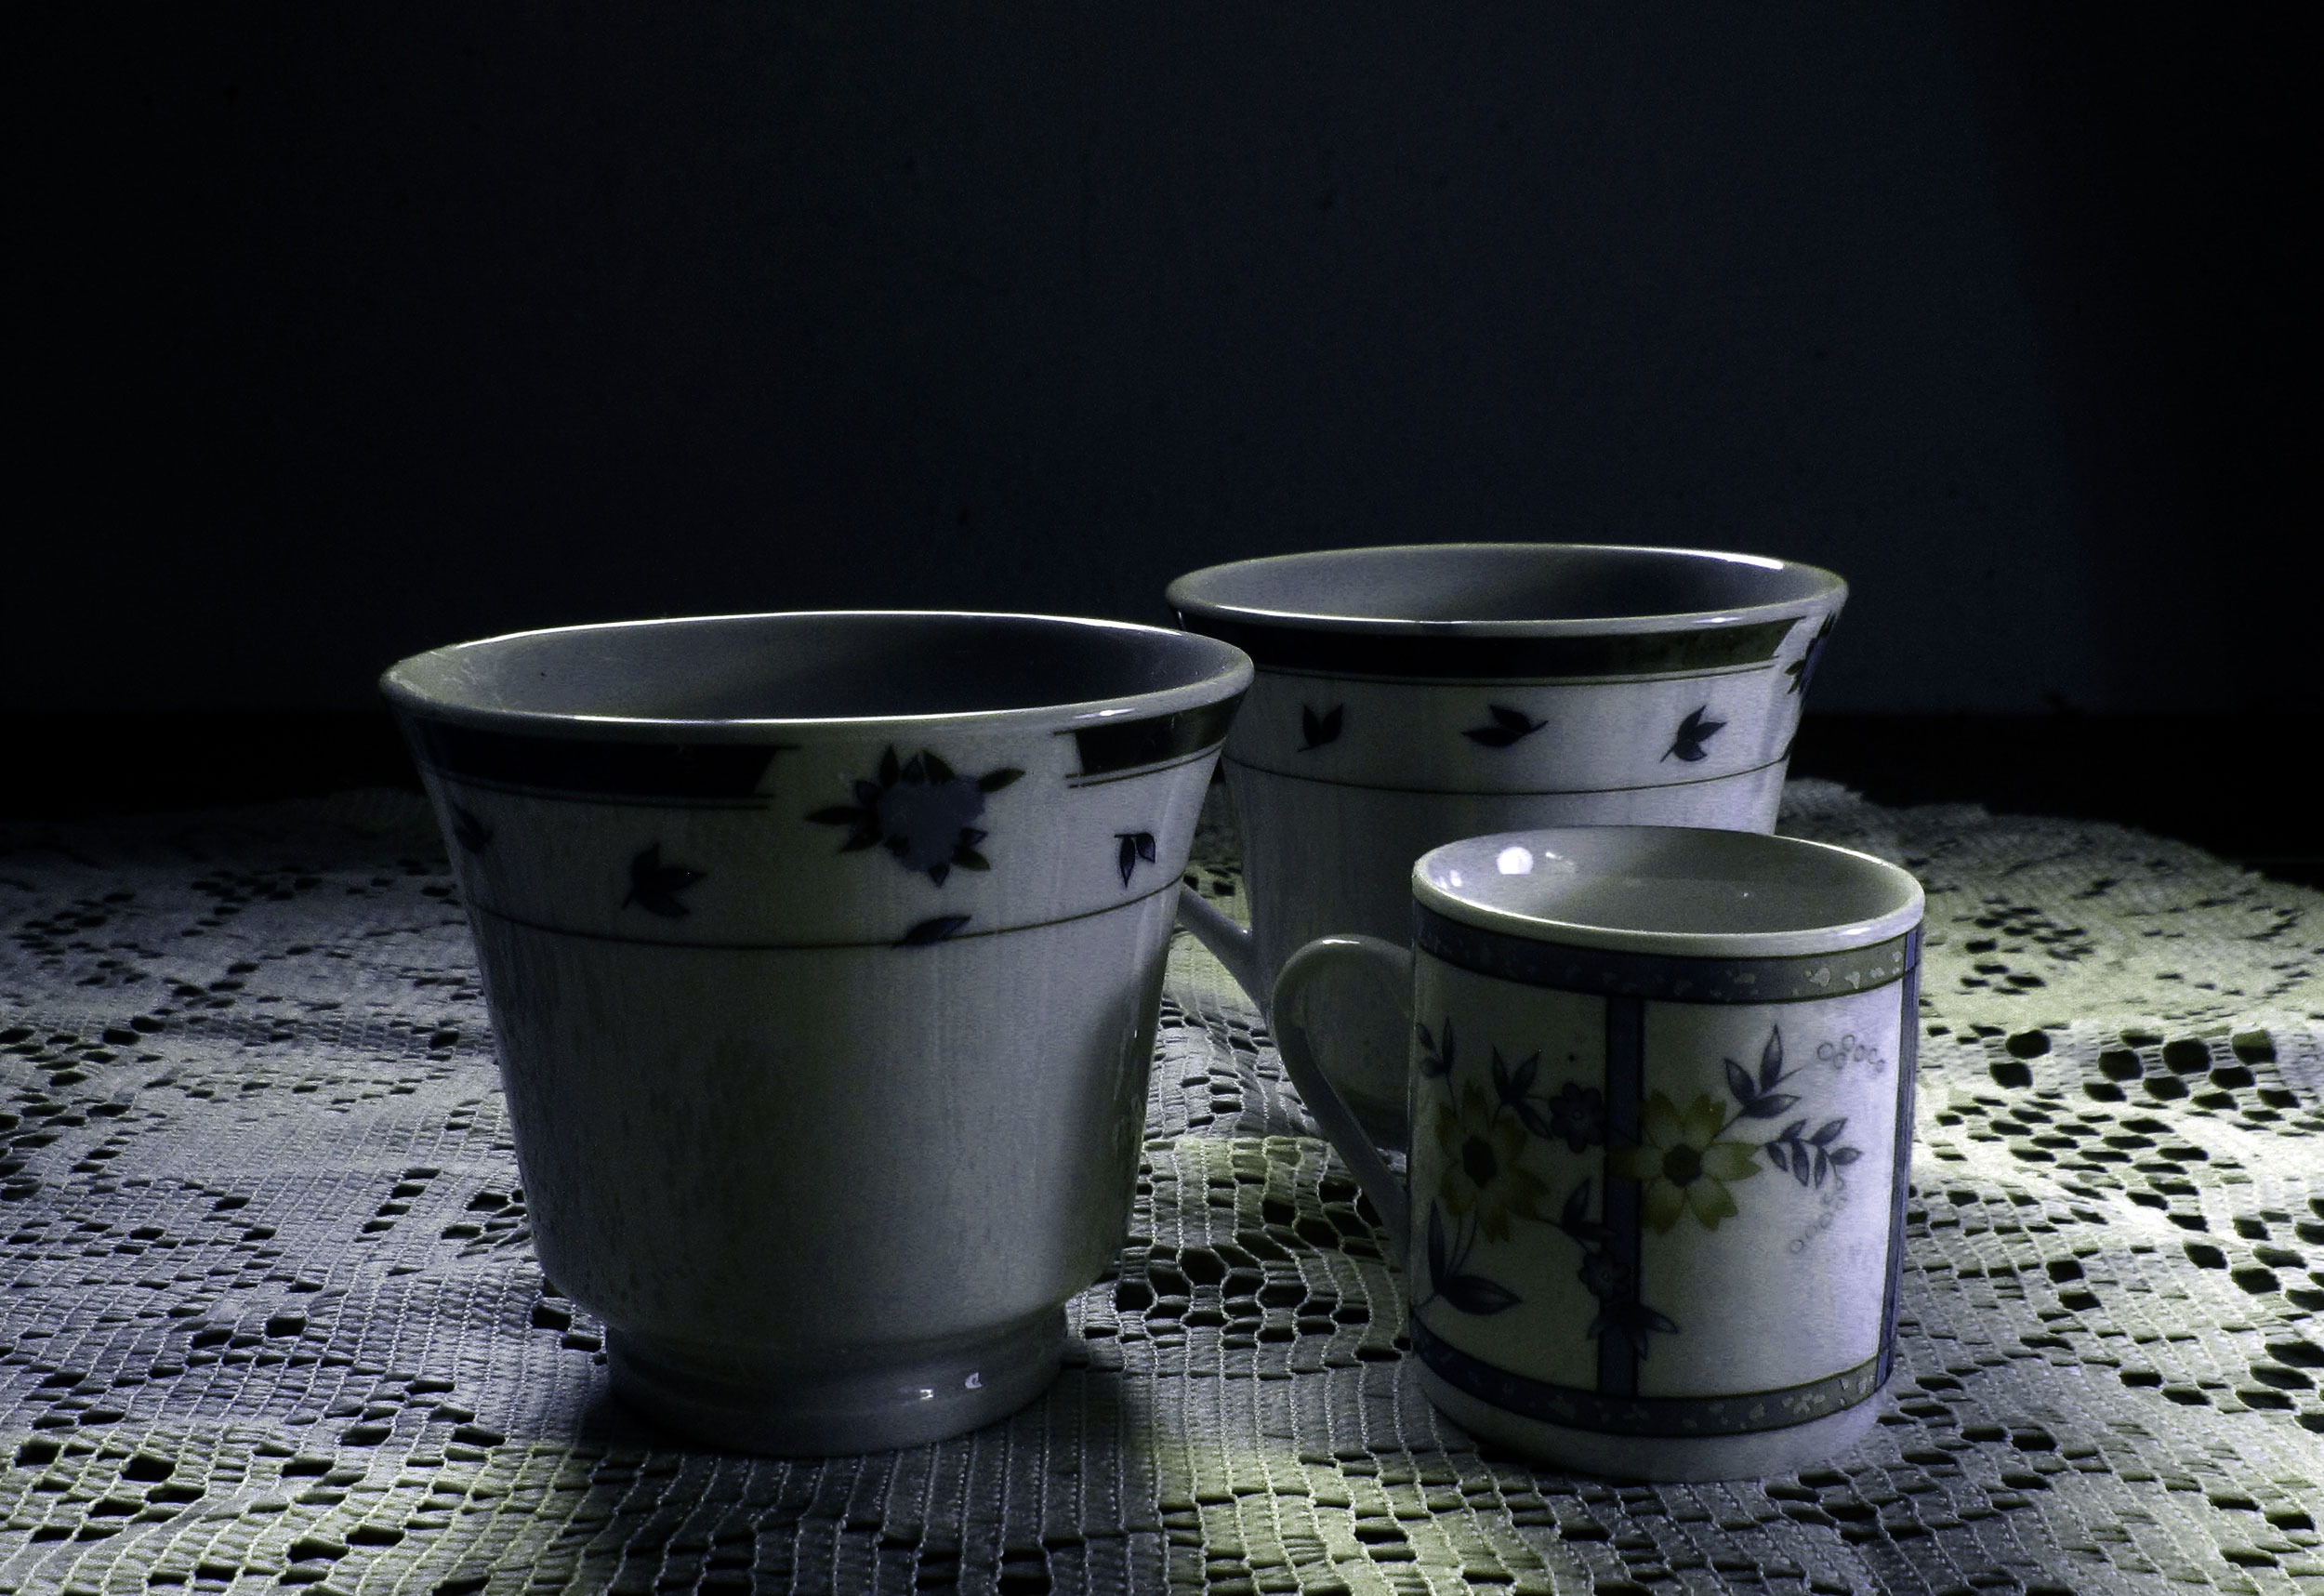
light, black and white, night, tea, glass, shade, dark, cup, saucer, ceramic, shadow, drink, black, cloth, mug, coffee cup, still life, material, teacup, shadows, cups, glasses, flowerpot, porcelain, teacups